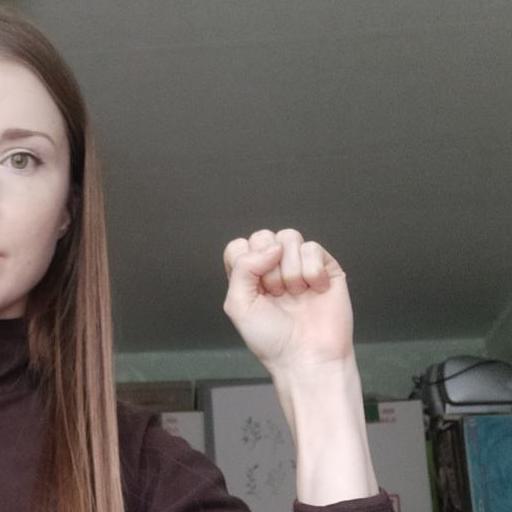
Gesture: fist